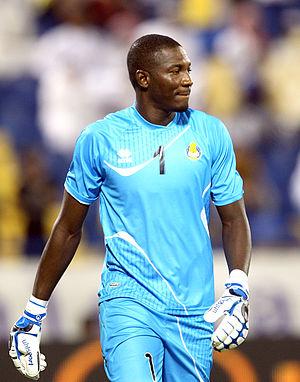
Qasem Abdulhamed Burhan est un footballeur international qatarien d'origine sénégalaise né le 15 décembre 1985 à Dakar. Il évolue au poste de gardien de but à Lekhwiya SC.